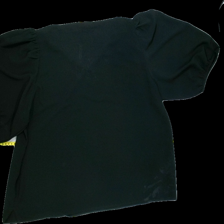
View: back
Type: Blouse
Category: Ladies
Brand: Isolde
Colors: Black
Material: 97%polyester 3%elastane
Pattern: Plain
Cut: Regular, V-collar
Size: XL
Season: All
Trend: No trend
Stains: Yes
Price range: <50
Recommended usage: Export